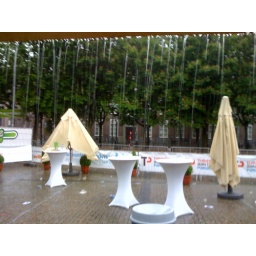
Einde van de #vestingloop valt flink in het water